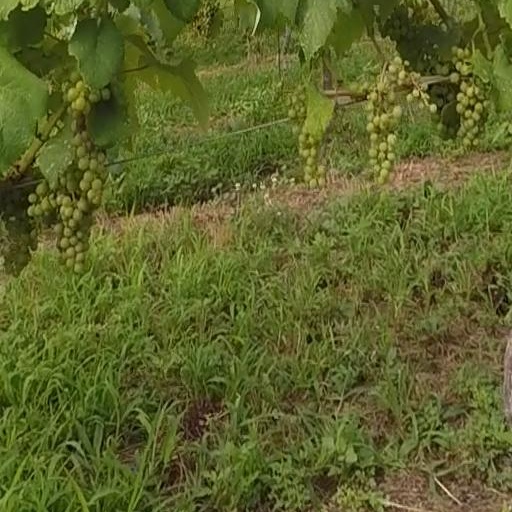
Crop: grape